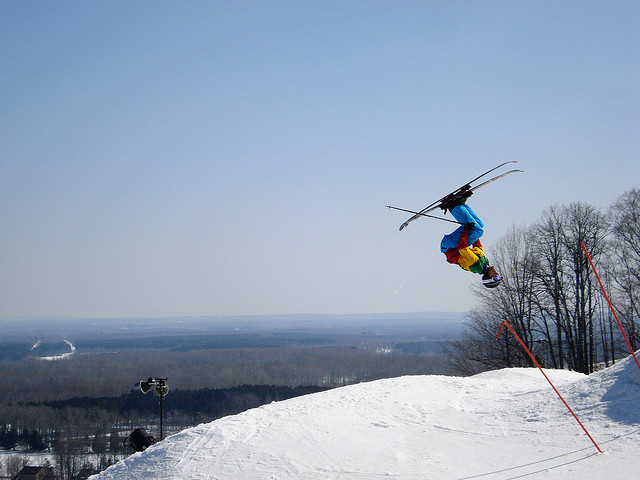
user: Given an image and a question. Answer the question in a short answer. Question: What trick is being performed? Short Answer:
assistant: backflip